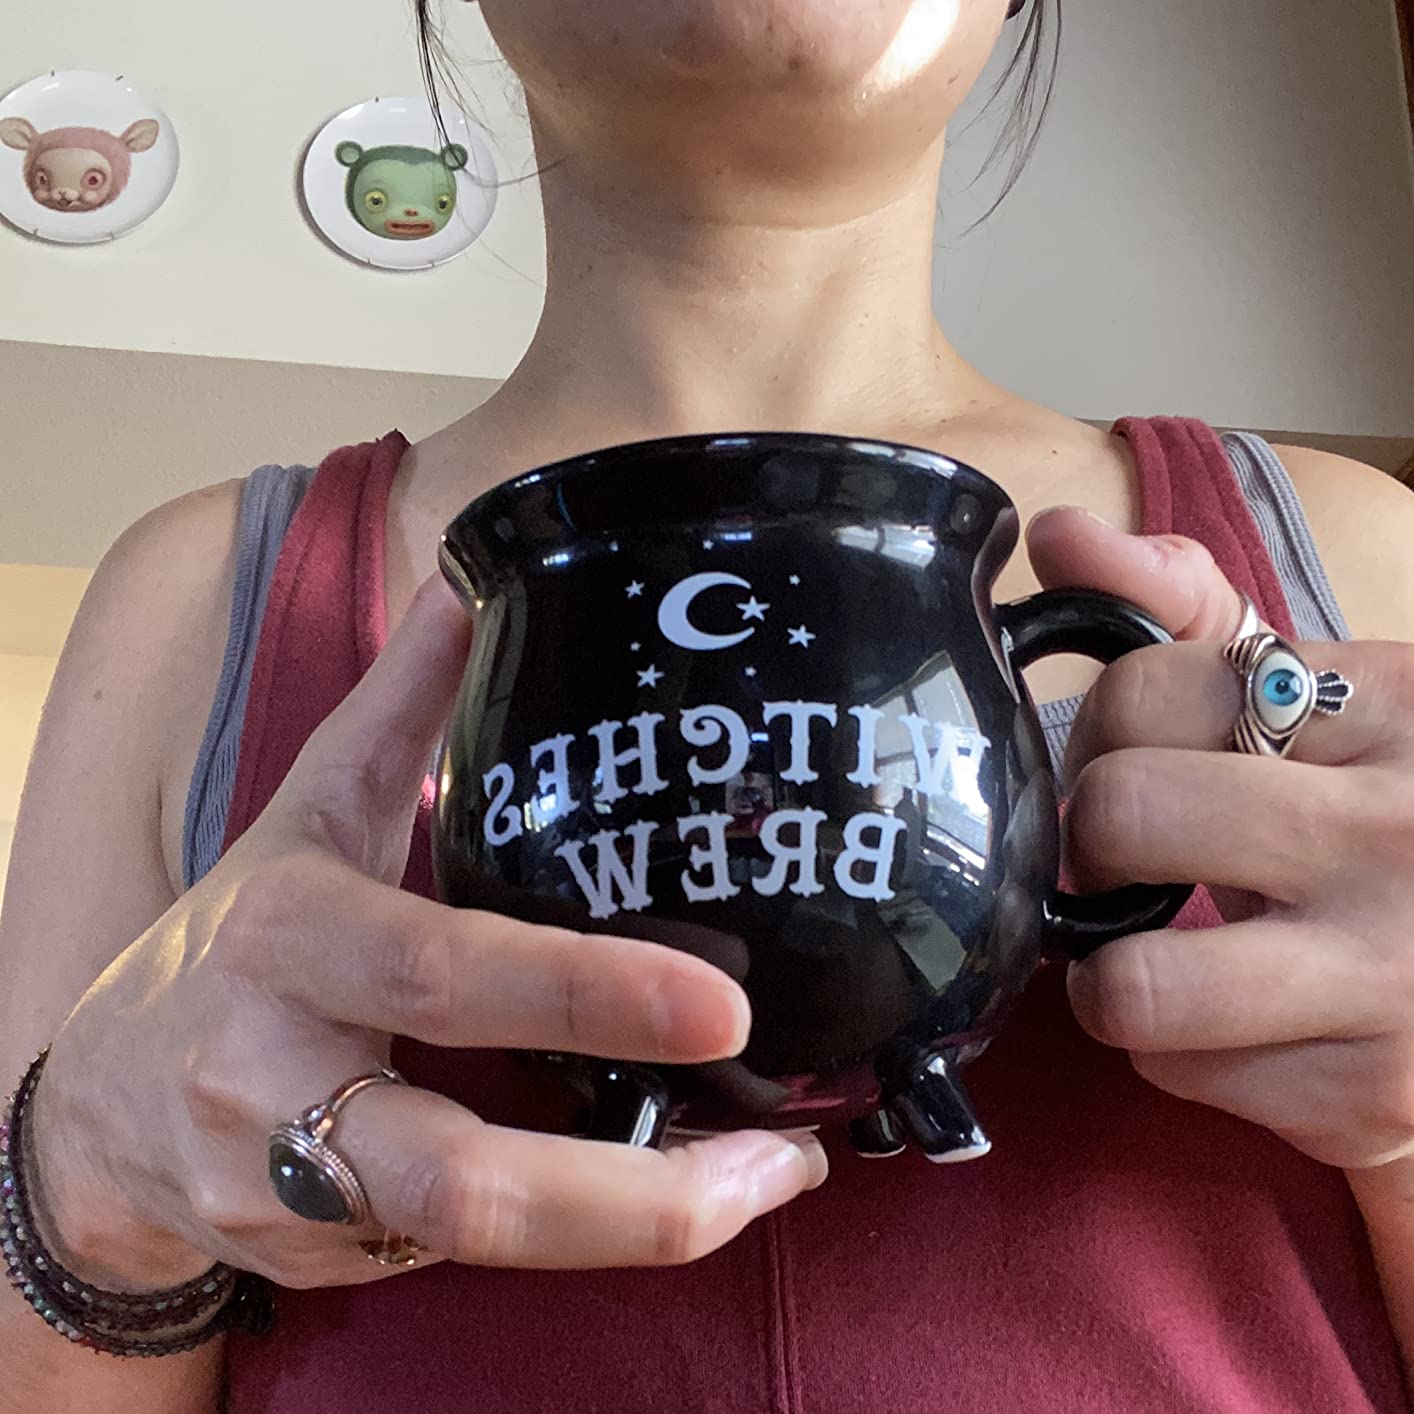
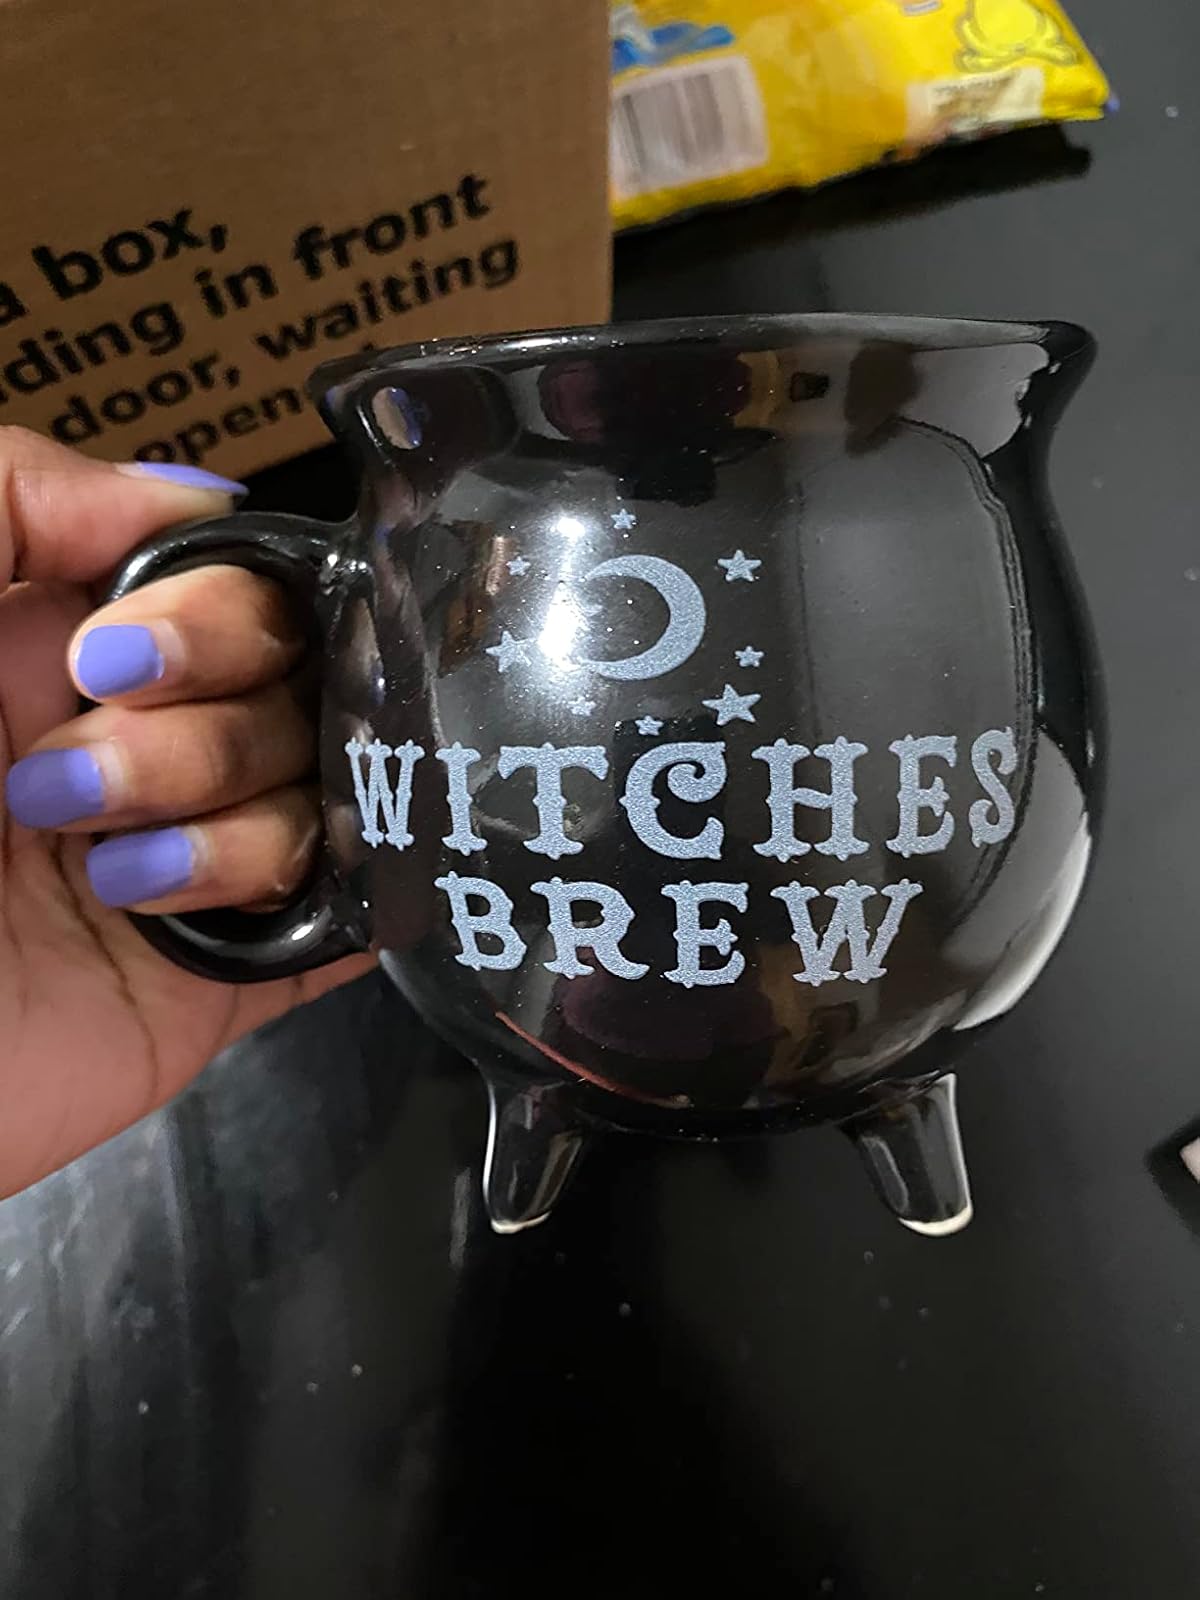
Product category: items_mug
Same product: yes